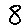
Label: 8